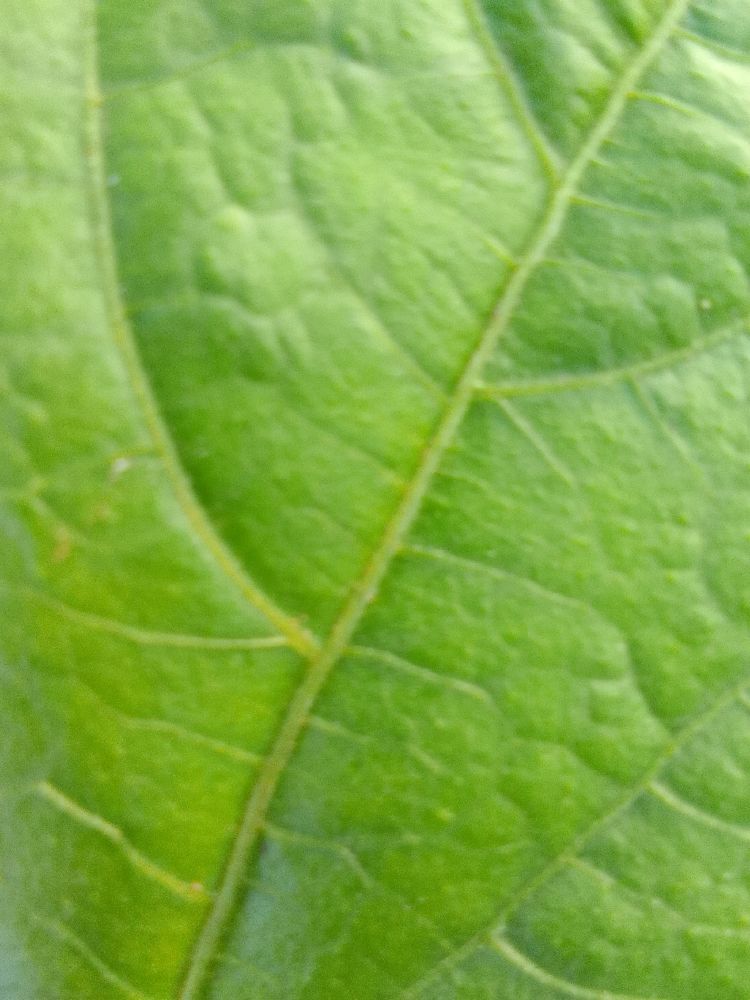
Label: healthy